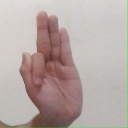
अक्षर: फ